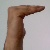
The image shows a hand gesture representing a space in Indian Sign Language.